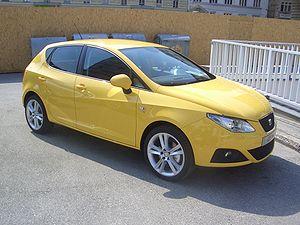
Seat 1400